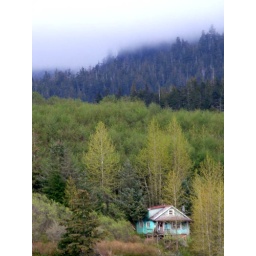
A house in Ketchikan nestled in the forest